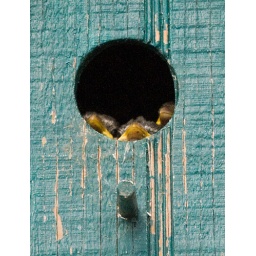
New life in a bird house